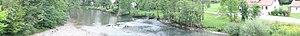
Osilnica est une commune située dans la région historique de la Basse-Carniole au sud de la Slovénie à la frontière croate.